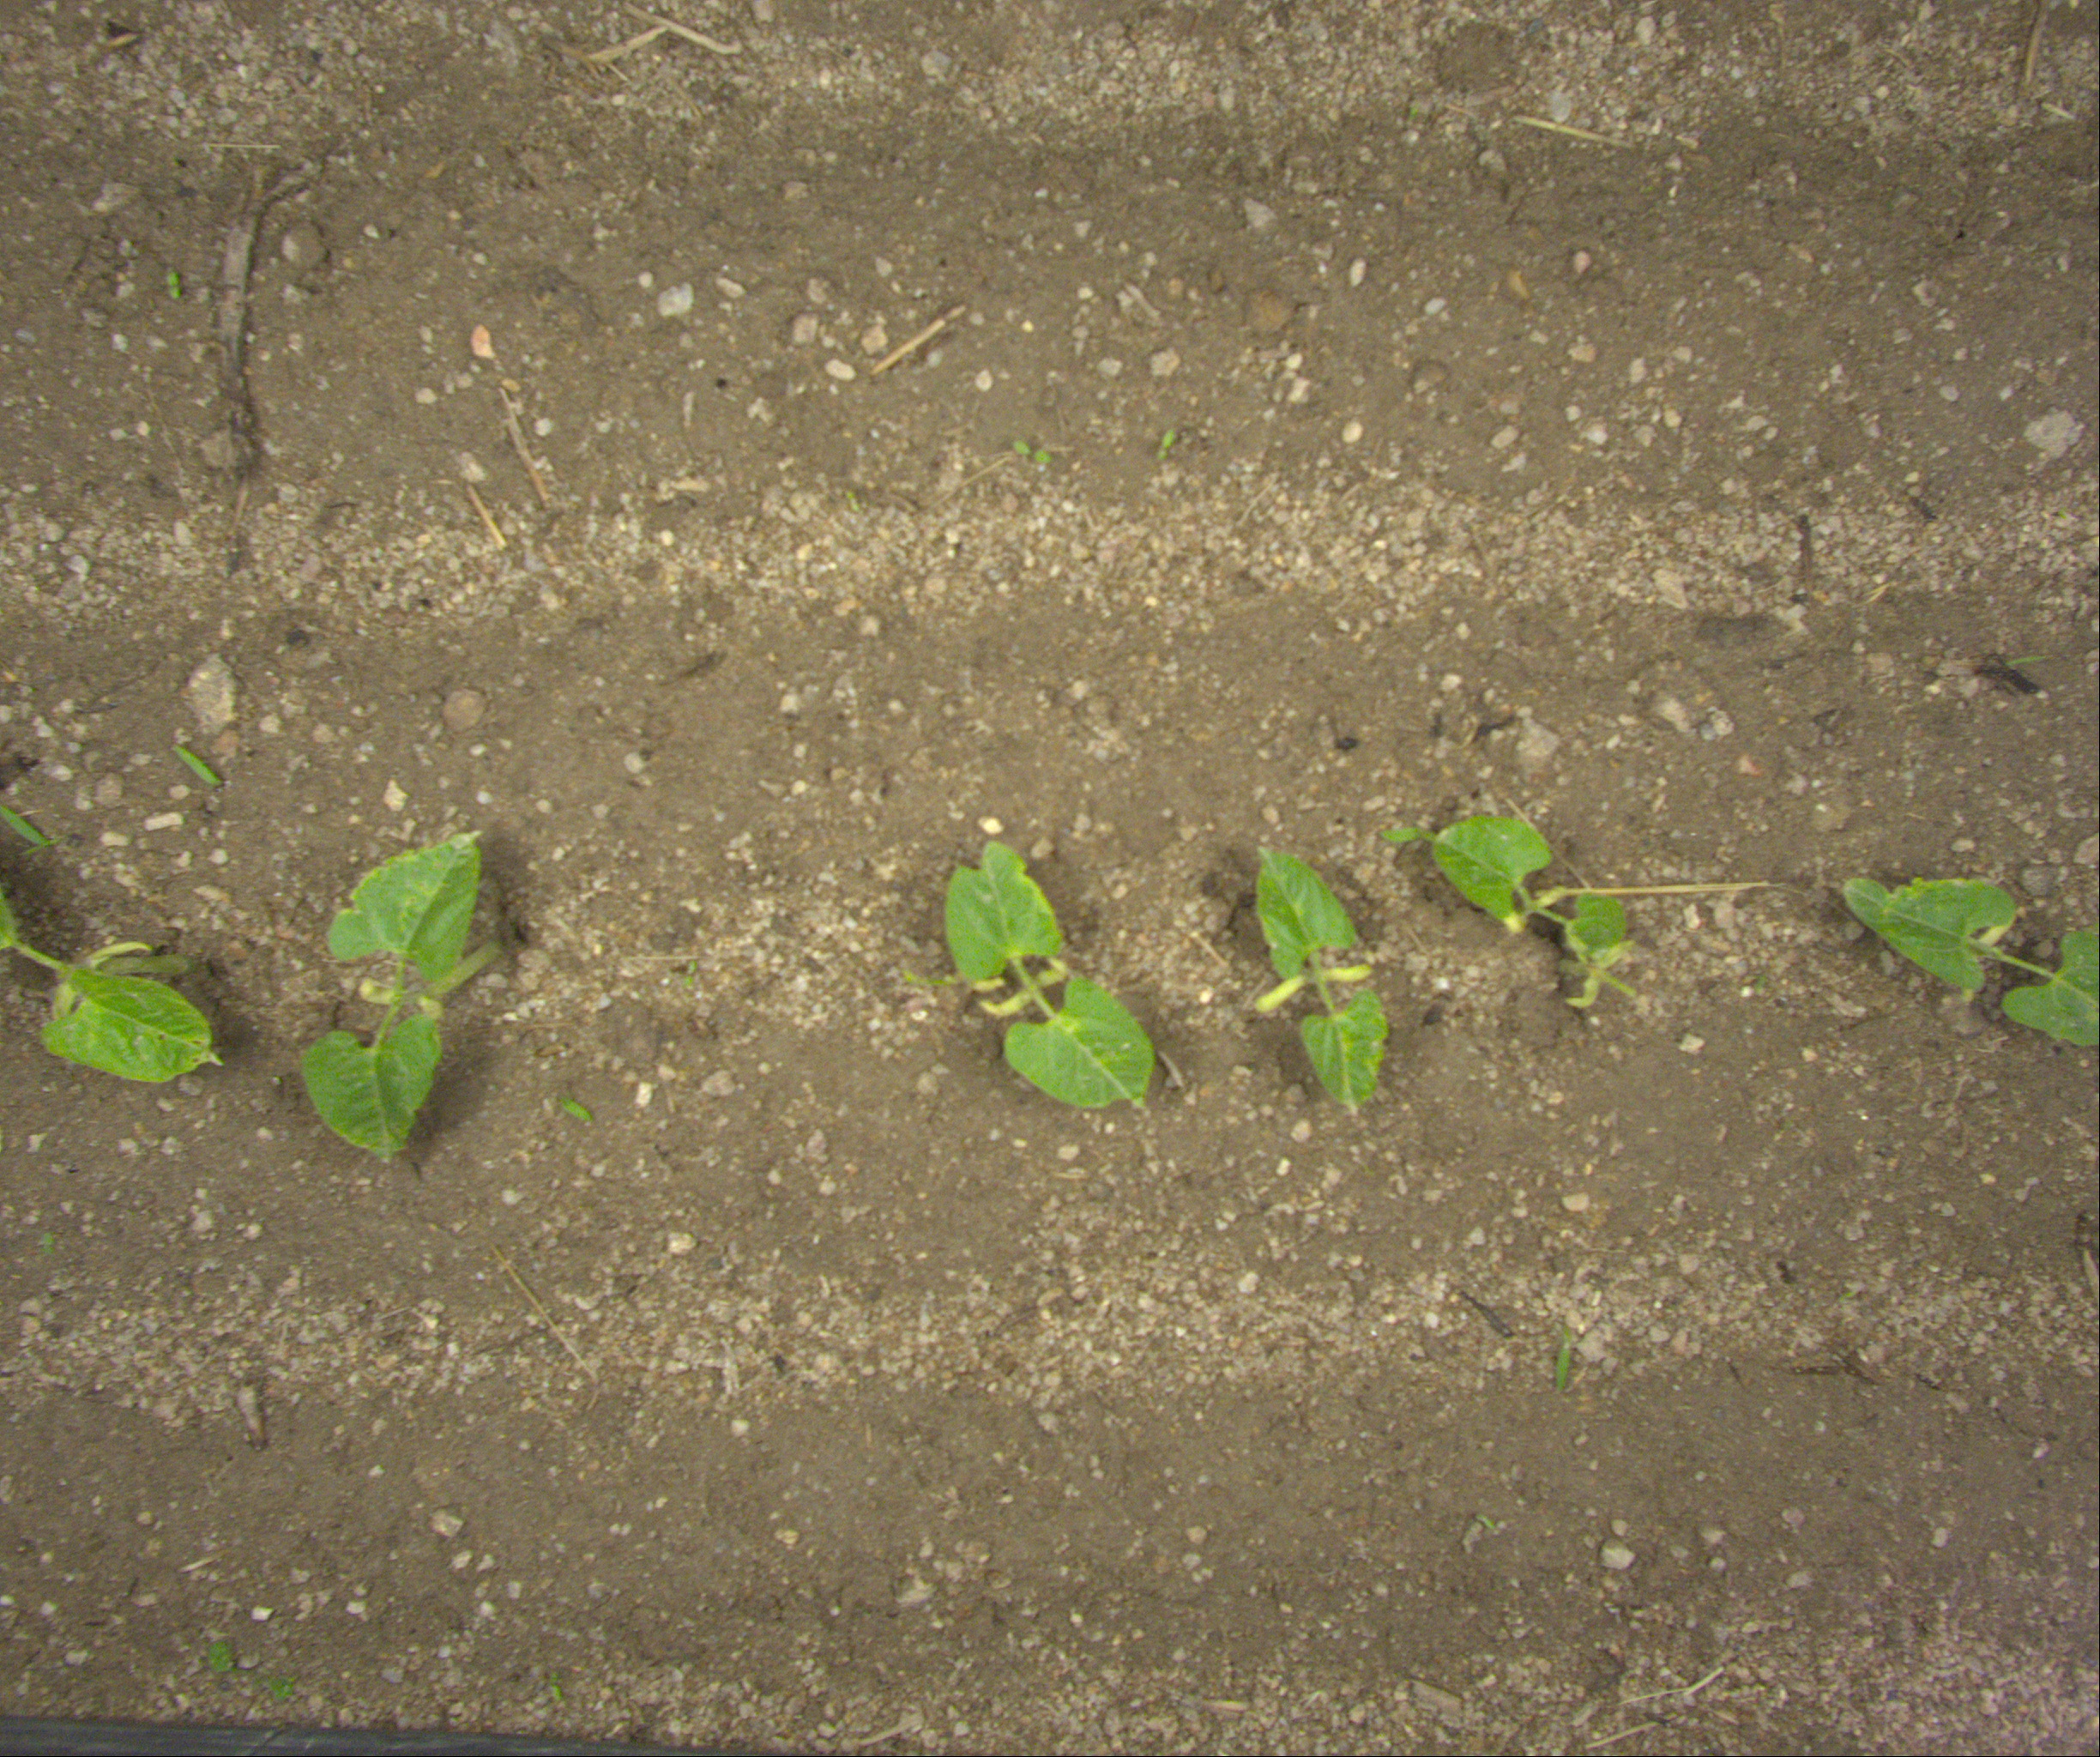
Crop: bean
Objects: bean, bean, bean, bean, bean, bean, stem_bean, stem_bean, stem_bean, stem_bean, stem_bean, stem_bean